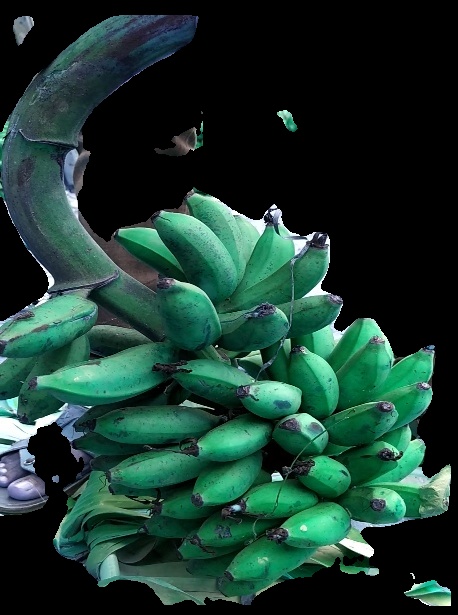
Variety: rasbale
Grade: grade3